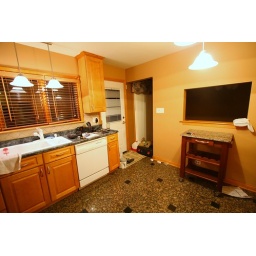
First piece of furniture in the house - my kitchen cart!!